Marianne Golz

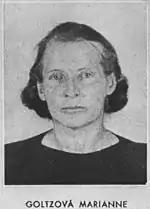
A prison photo of Golz-Goldlust

On 19 November 1942, Golz-Goldlust and several of her resistance associates were arrested by the Nazis. Golz-Goldlust confessed immediately, telling her interrogators that she was the only resistance member in the group, and her associates were consequently allowed to go free. Golz-Goldlust was held in Pankrác Prison. Despite her captivity, however, she continued to write a steady stream of letters to friends and contacts; the letters were written on paper scraps and smuggled out of prison whenever she had meals brought to her.